Schloßplatz (Berlin)

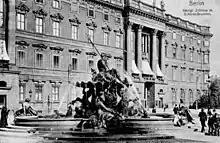
Schloßplatz with the Berlin City Palace in 1905. The Neptunbrunnen is in the foreground.

It was the site of the Berliner Stadtschloss (Berlin City Palace). From 1949 to 1990 it was part of East Berlin, the capital of East Germany. In 1950, the remains of the city palace were blown up, and in 1951 the square was renamed Marx-Engels-Platz (Marx-Engels Square) after Karl Marx and Friedrich Engels. New buildings erected included the Palast der Republik, the Council of State building, and the Foreign Ministry building. The Council of State building contains a balcony from the former city palace, where Karl Liebknecht proclaimed a socialist republic on November 9, 1918. The Soviet Army's repression of the East German uprising of 1953 began on the square, when Soviet soldiers fired at East Germans trying to climb onto a T-34 tank.